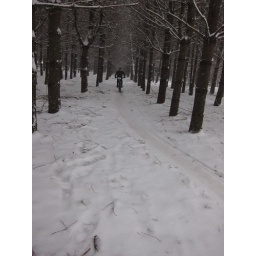
Winter mountain bike racing in Leesburg, VA